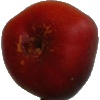
Label: Nectarine Flat 1